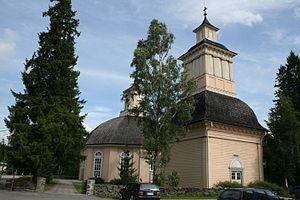
Cet article recense les églises évangéliques-luthériennes de Finlande.
L'église de Vimpeli est une église luthérienne située à Vimpeli en Finlande.
Vimpeli est une municipalité de l'ouest de la Finlande, dans la province de Finlande occidentale et la région d'Ostrobotnie du Sud.